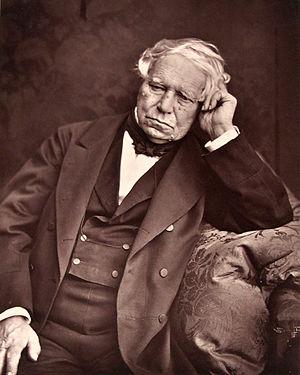
La crise du 16 mai 1877 est une crise institutionnelle de la Troisième République française qui a opposé le président de la République, le maréchal Patrice de Mac Mahon, monarchiste, à la Chambre des députés élue en 1876, à la majorité républicaine, et à l'une de ses grandes figures, Léon Gambetta.
Cet article dresse la liste des chefs du gouvernement français depuis 1598.
Les élections législatives de 1871 ont eu lieu le 8 février. Elles ont élu l'Assemblée nationale, chambre unique du parlement français en application de la convention d'armistice signée entre la France et l'Empire allemand le 28 janvier.
L'épuration de la fonction publique par les républicains désigne les mesures politiques prises en France par les républicains entre 1877 et 1883 pour purger l'administration et la justice de leurs membres les plus conservateurs.
Le Chemin de fer de Paris à la mer désigne un projet ferroviaire élaboré dans les premiers temps du chemin de fer en France, sous la Restauration, visant à relier Paris au Havre via Rouen, avec un embranchement vers Dieppe. S’inscrivant dans les réflexions générales du gouvernement pour améliorer et accélérer les transports dans le royaume, il a pour ambition de donner à Paris les moyens de constituer une place commerciale d’envergure, tant au niveau national qu’en Europe continentale.
Jules Dufaure né le 14 frimaire an VII à Saujon et mort le 27 juin 1881 à Rueil-Malmaison, est un avocat et homme d'État français d'orientation libérale, plusieurs fois ministre sous la monarchie de Juillet, la Seconde République et la Troisième République.